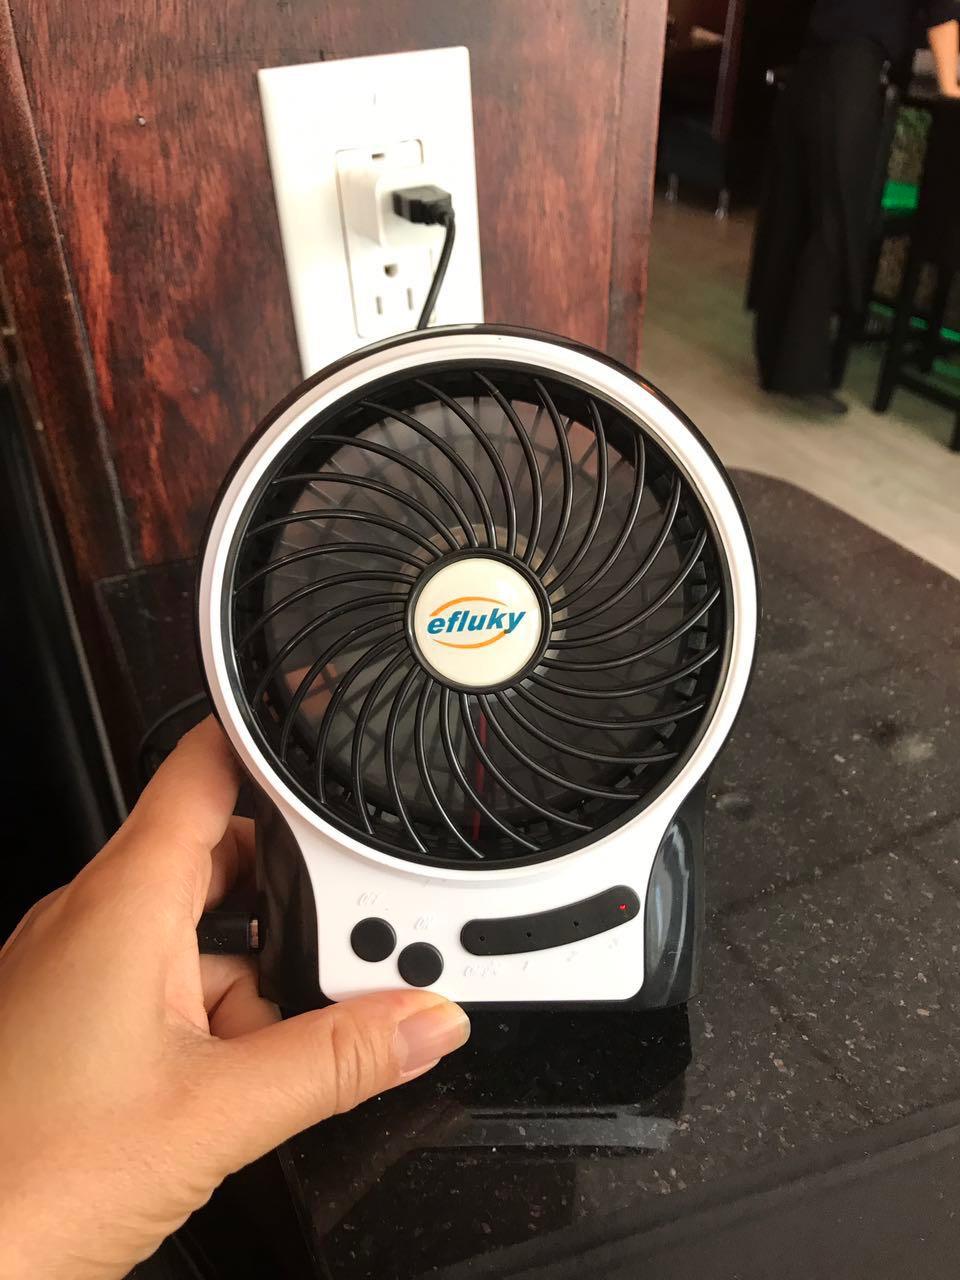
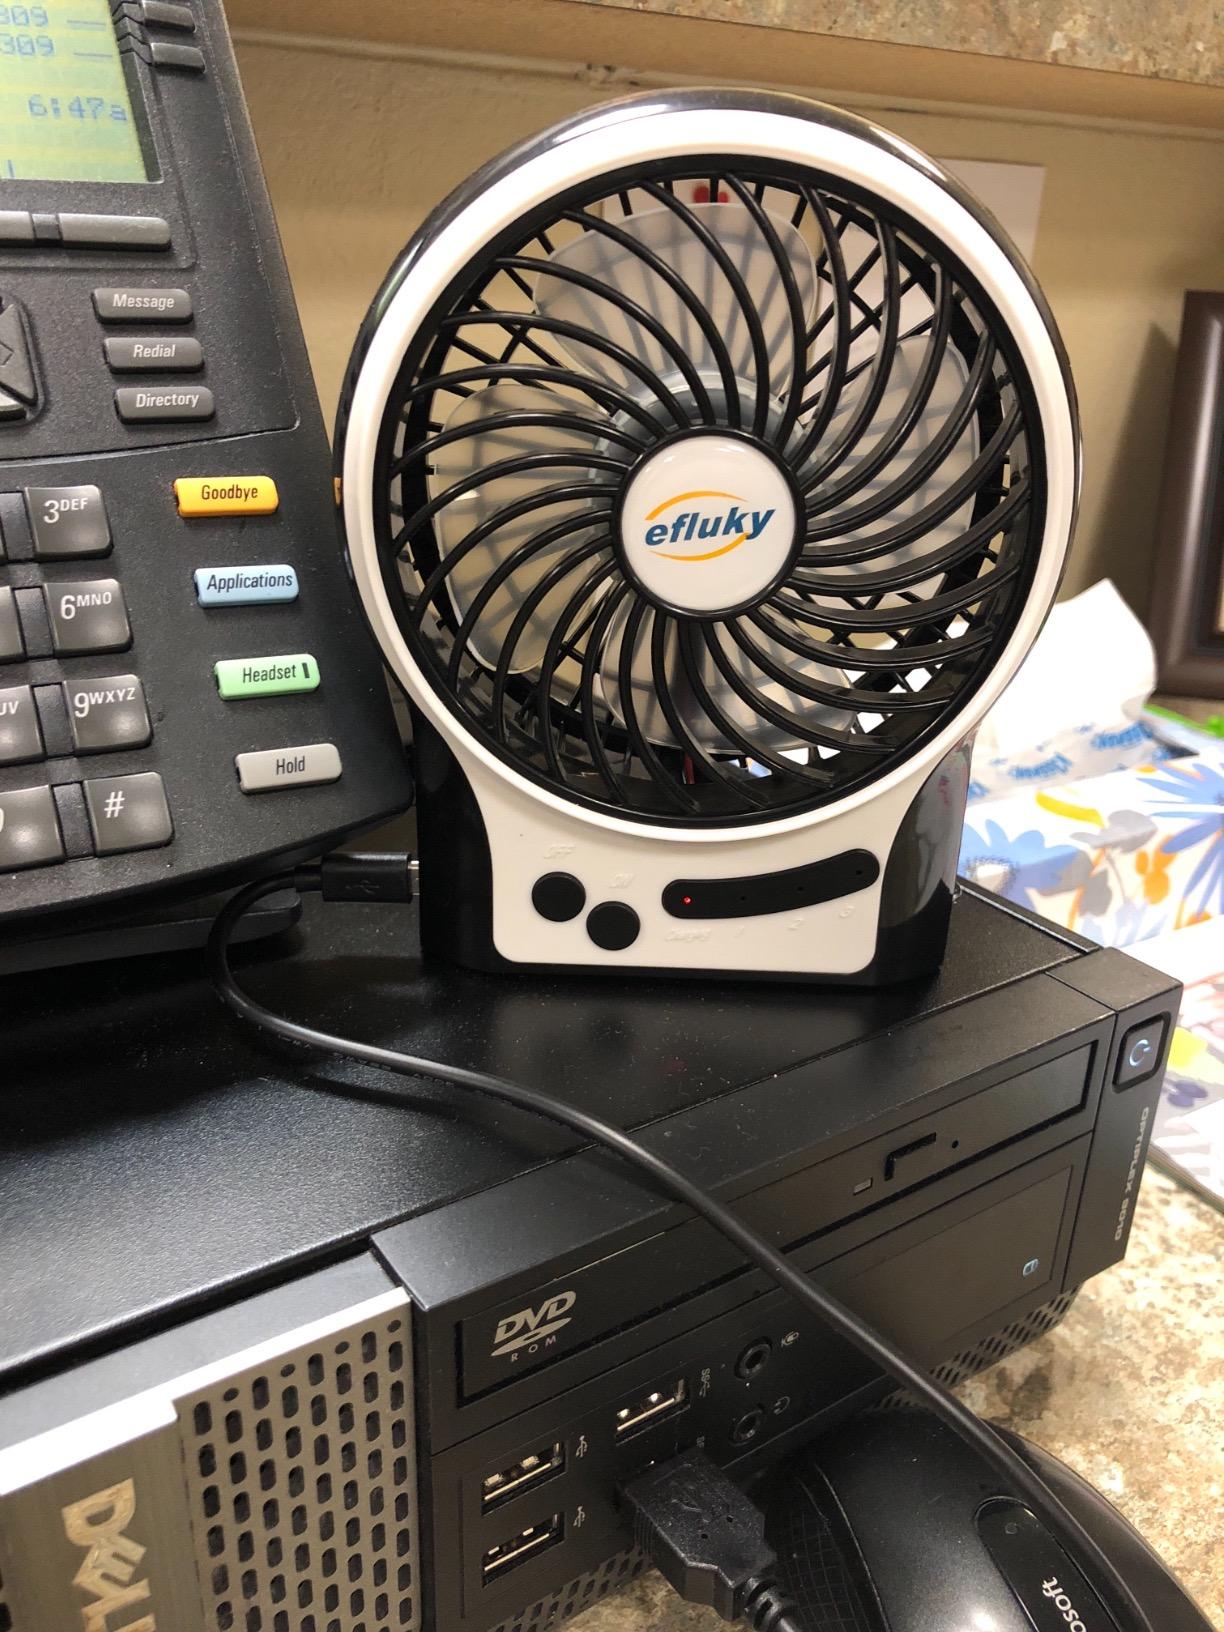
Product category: fan
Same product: yes